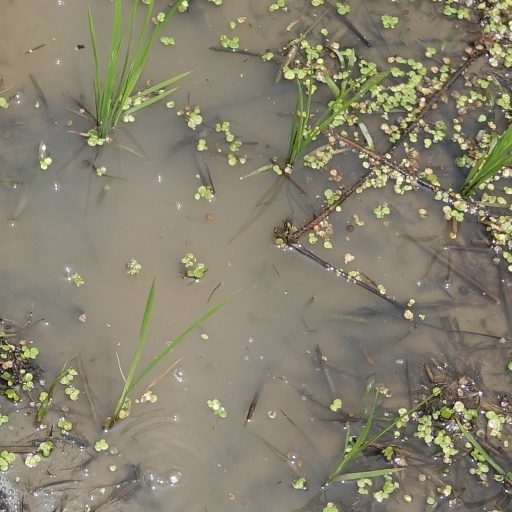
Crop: rice